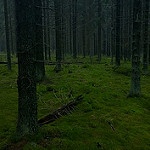
Label: forest